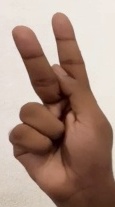
ASL sign: K